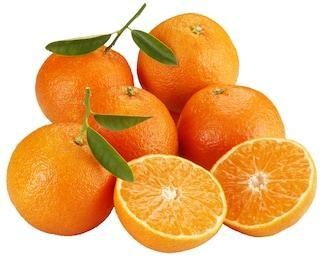
Label: mandarine